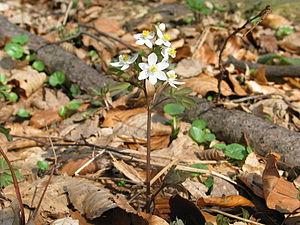
Isopyrum est un genre de plantes herbacées vivaces de la famille des Ranunculaceae.